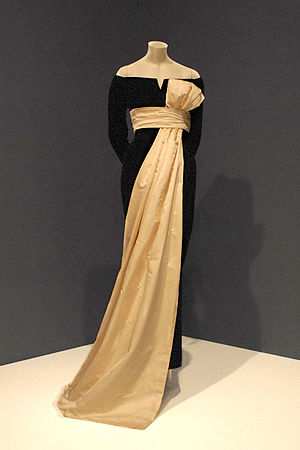
New Look / Modens gyldne tiår
Dior-aftenkjole fra omkring 1955.
New look var en kollektion af modetøj til kvinder, som designeren Christian Dior lancerede i foråret 1947. Kollektionen markerede et opgør med den grå og kedelige stil, som havde hersket under anden verdenskrig, for i stedet at give tidens kvinder en ny, feminin stil med brusende skørter, lille talje, hat og handsker. New look fik stor indflydelse på moden og det kommende årtis designere.